Belgian Railways Class 35

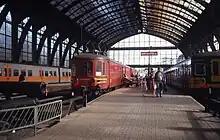
An AM35 mail carriage at Antwerpen-Centraal railway station in July 1985

The units were designed within the framework of the Universal Exhibition in Brussels in 1935, conceived as a chic and modern way to link Brussels and Antwerp. They were Belgium's first electric units. The AM35 EMU's were withdrawn from passenger service between 1959 and 1962 due to the heavy wear and tear they inflicted on the rails; several power cars were refurbished into mail trains for the Belgian postal service in 1967–1968. These mail trains were withdrawn in 1988.